Coptic language

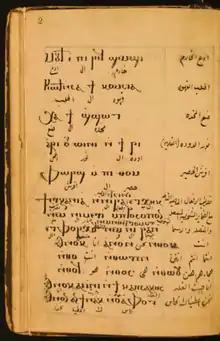
Page from 19th-century Coptic-language grammar

The Muslim conquest of Egypt by Arabs came with the spread of Islam in the seventh century. At the turn of the eighth century, Caliph Abd al-Malik ibn Marwan decreed that Arabic replace Koine Greek as the sole administrative language. Literary Coptic gradually declined, and within a few hundred years, Egyptian bishop Severus ibn al-Muqaffa found it necessary to write his "History of the Patriarchs" in Arabic. However, ecclesiastically the language retained an important position, and many hagiographic texts were also composed during this period. Until the 10th century, Coptic remained the spoken language of the native population outside the capital.